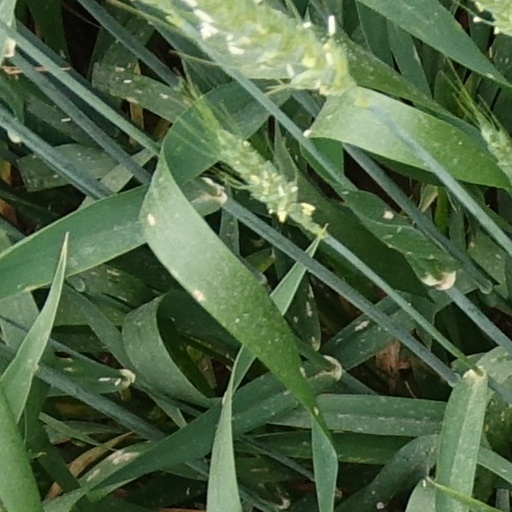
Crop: wheat